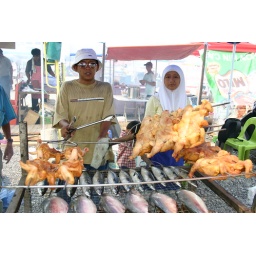
A young couple bbq chicken and fish at the Bazaar Ramandan in Sibu